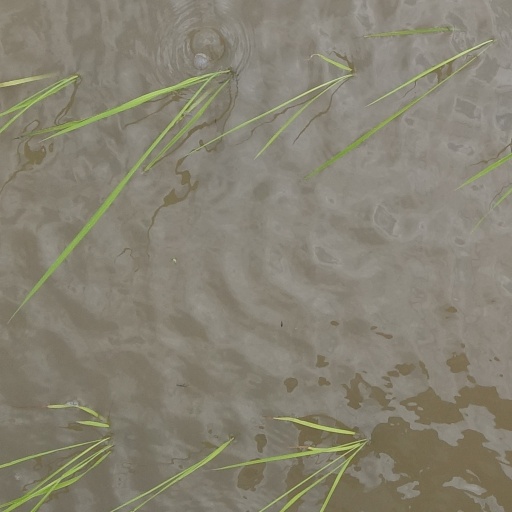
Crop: rice